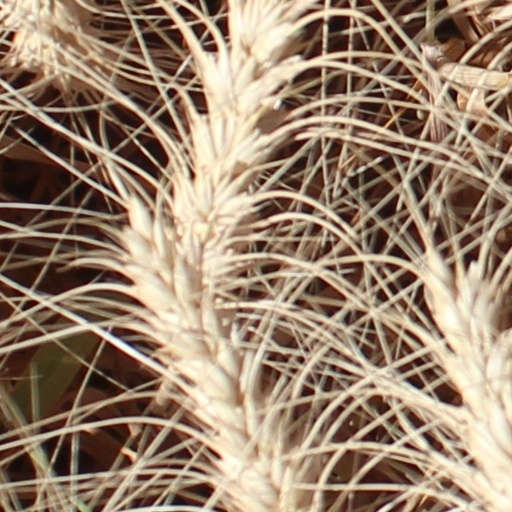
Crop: wheat